International Day of Epidemic Preparedness

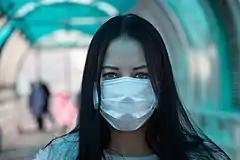
Girl in mask (by www.vperemen.com)

The International Day of Epidemic Preparedness is an international day that encourages every individual, every institution and every government to observe the International Day annually ".".. in an appropriate manner and in accordance with national contexts and priorities, through education and awareness-raising activities, in order to highlight the importance of the prevention of, preparedness for and partnership against epidemics"".